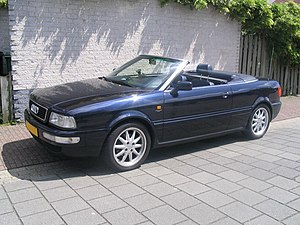
Audi Cabriolet / Modelhistorie
Audi Cabriolet var en bilmodel bygget af Audi mellem maj 1991 og september 2000, og som var baseret på Audi Coupé. Fra 1997 og frem til produktionen sluttede blev modellen bygget hos Karmann i Rheine.